Coolie No. 1 (1991 film)

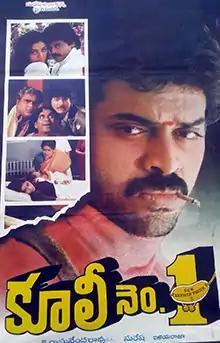
Poster

Coolie No. 1 is a 1991 Indian Telugu-language romantic action film produced by D. Suresh Babu under the Suresh Productions banner and directed by K. Raghavendra Rao. It starred Venkatesh and Tabu, the latter making her first movie as an actress. Rao Gopal Rao, Sharada, Kota Srinivasa Rao, Paruchuri Venkateswara Rao, Mohan Babu, and Brahmanandam playing supporting roles. The music was composed by Ilaiyaraaja with cinematography by S. Gopal Reddy and editing by K. A. Martand. The film was dubbed into Tamil under the same title and in Hindi as "Coolie Raja".